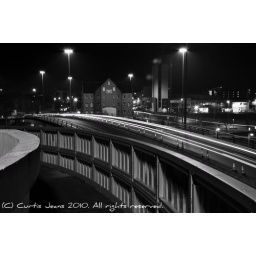
A quick shot taken from the falkland square car park, looking at towngate bridge in Poole.